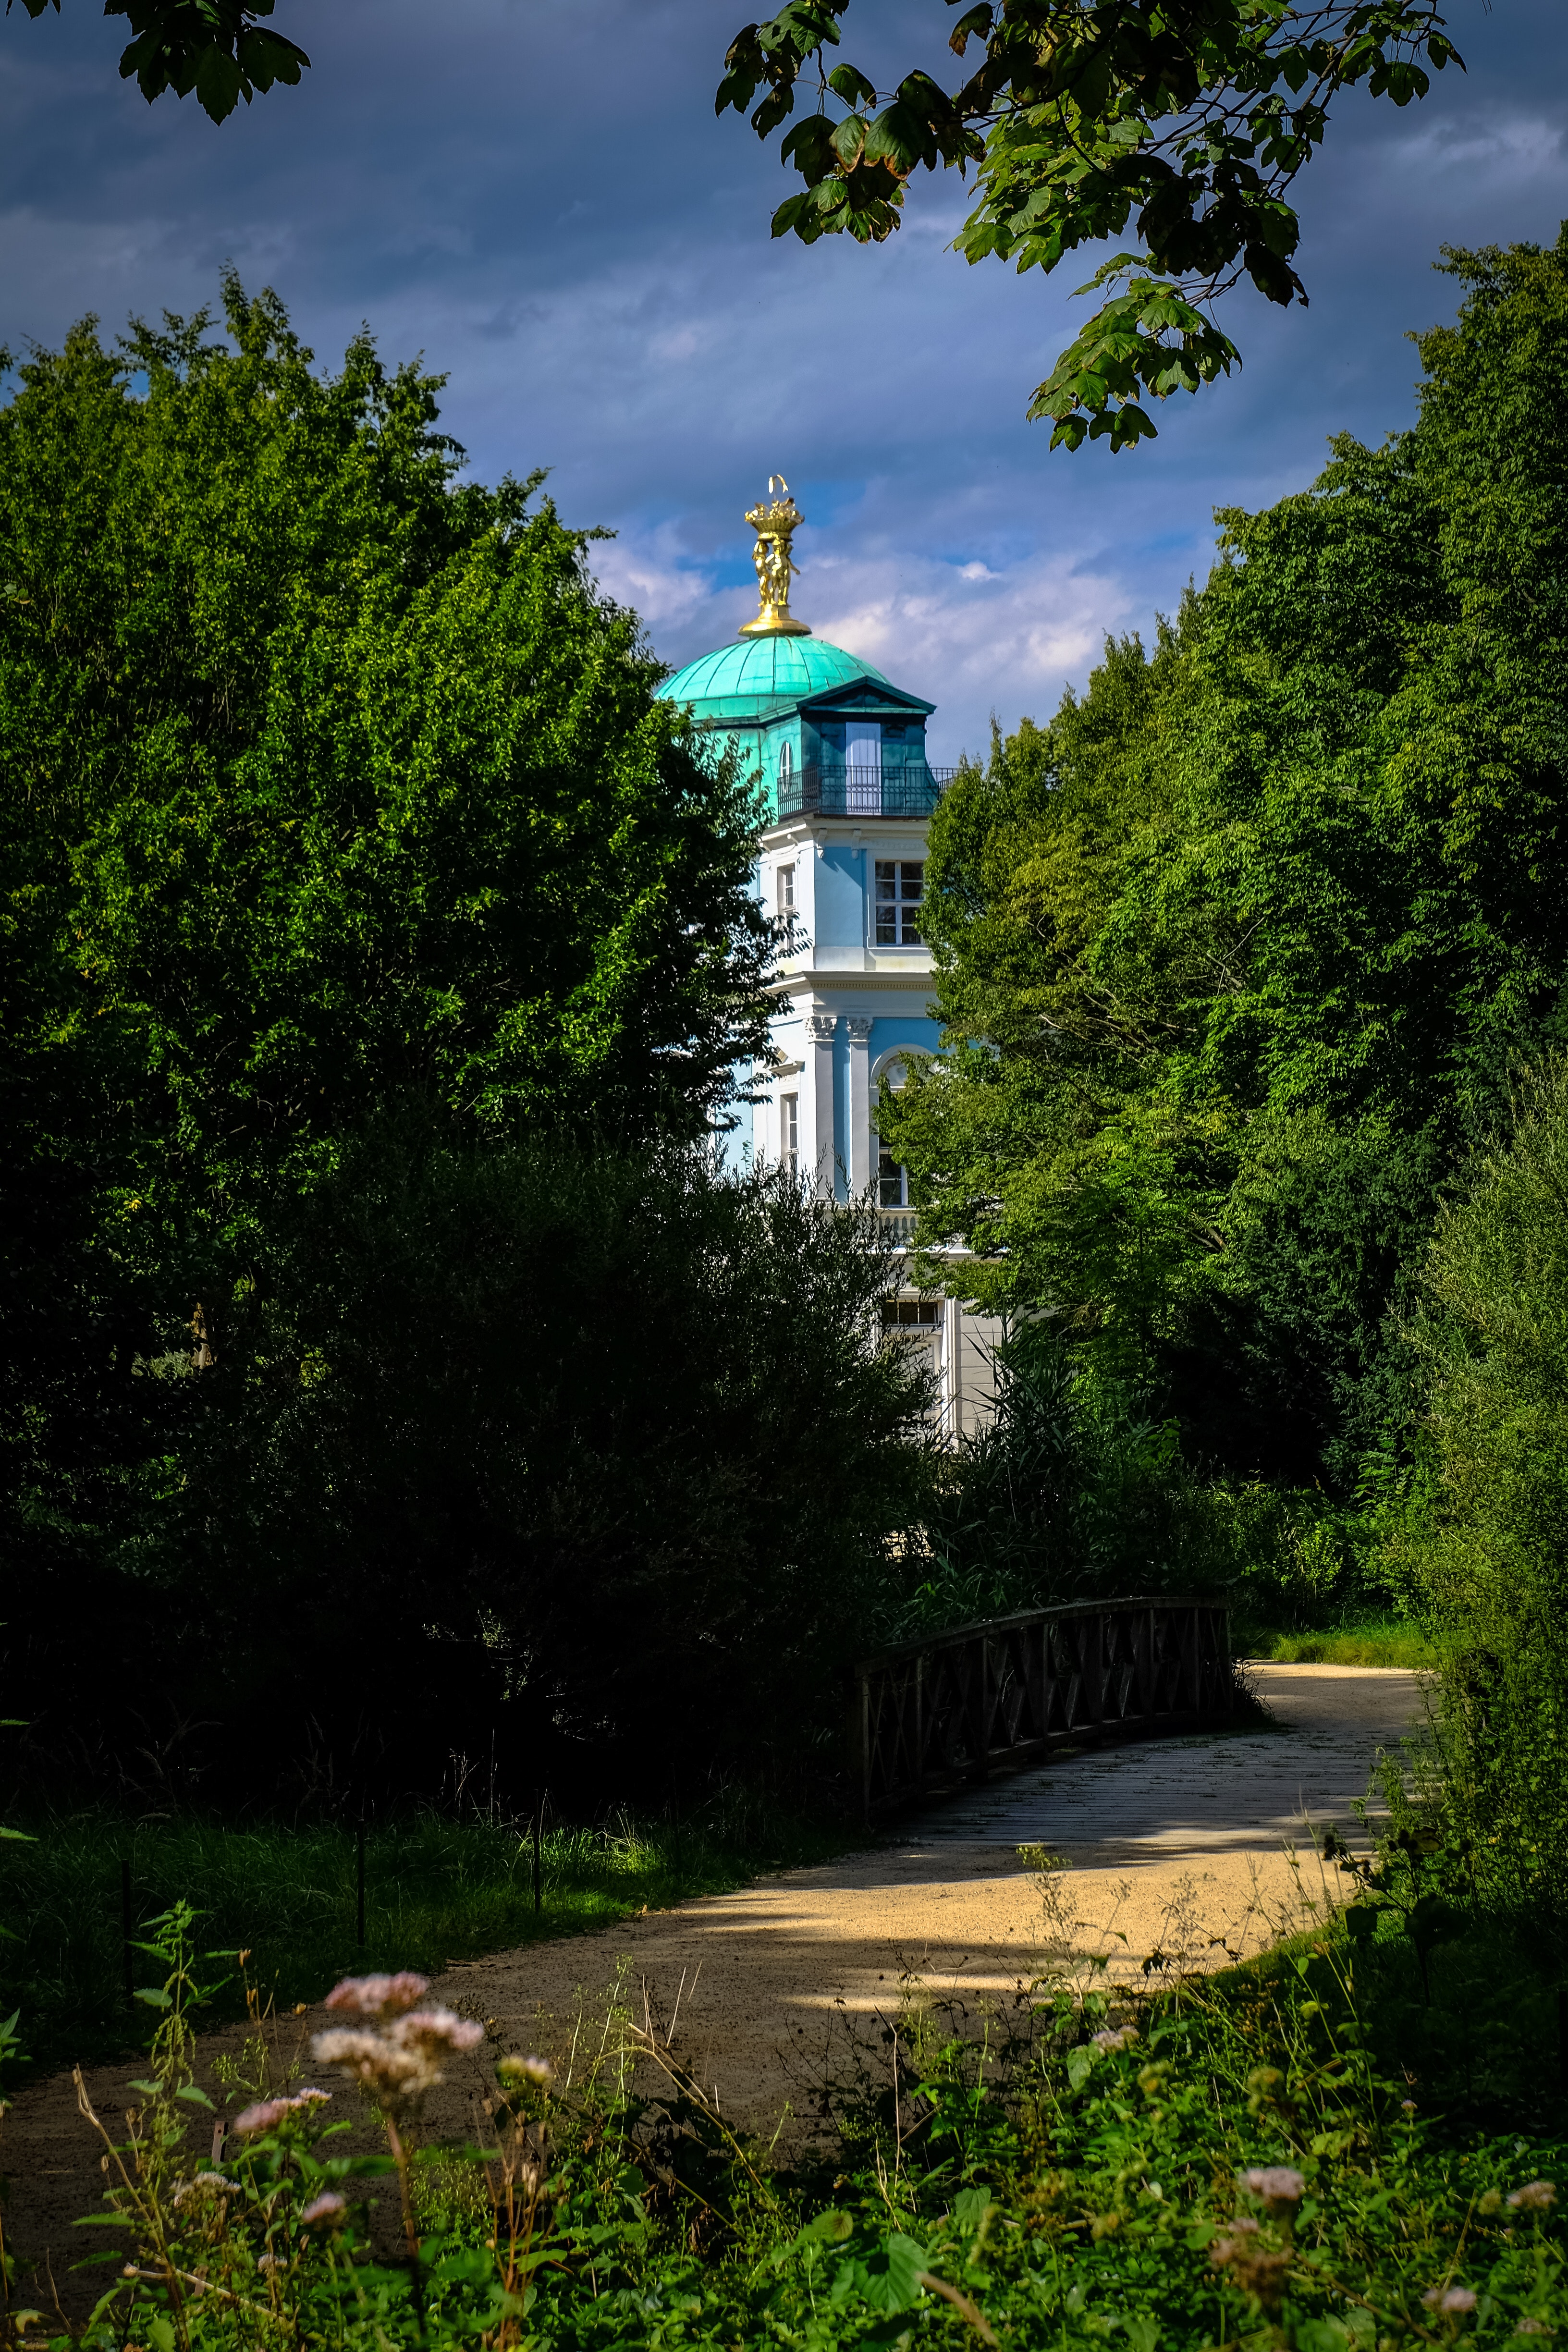
green, tower, landmark, natural landscape, tree, sky, botany, architecture, building, house, plant, observation tower, estate, lighthouse, landscape, shrub, garden, city, park